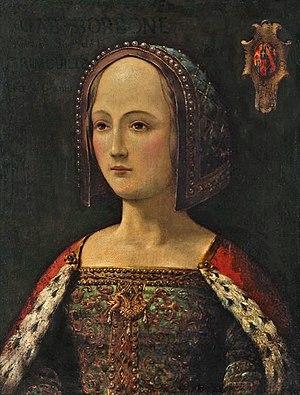
Portrait de Gabrielle de Bourbon-Montpensier (morte en 1516), première épouse de Louis II de La Trémoille, à l'âge de 26 ans. À propos de ce portrait, voir https://www.liveauctioneers.com/item/15628901_early-portrait-gabrielle-de-bourbon-1460-1516-painting ici]
Louis II de La Trémoille, ou de La Trimouille, vicomte de Thouars, né à Bommiers le 20 ou le 29 septembre 1460, mort à Pavie le 24 février 1525, est un homme d'État et un chef de guerre français de la fin du Moyen Âge et de la Renaissance, qui a servi les rois Charles VIII, Louis XII et François Iᵉʳ. C'est le fils de Louis Iᵉʳ de la Trémoille et de Marguerite d'Amboise. Il est donc le petit-fils de Georges Ier de La Trémoïlle et Catherine de L'Isle-Bouchard, ainsi que de Louis d'Amboise et Marie de Rieux.